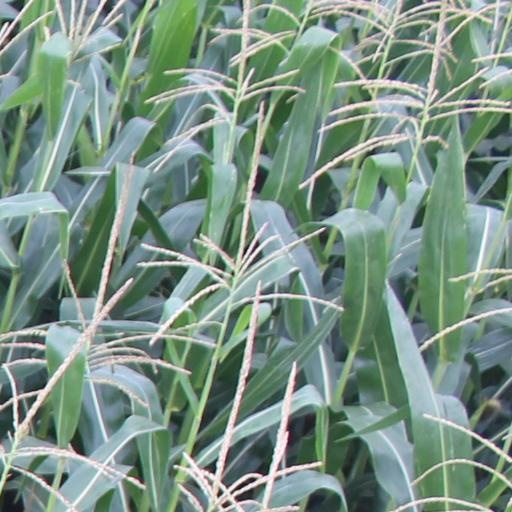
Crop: maize; corn